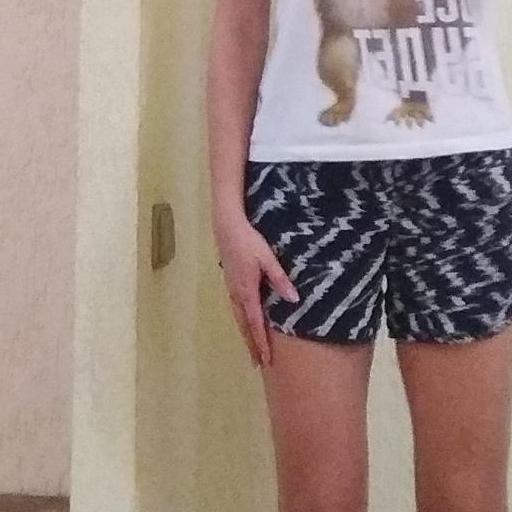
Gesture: no_gesture